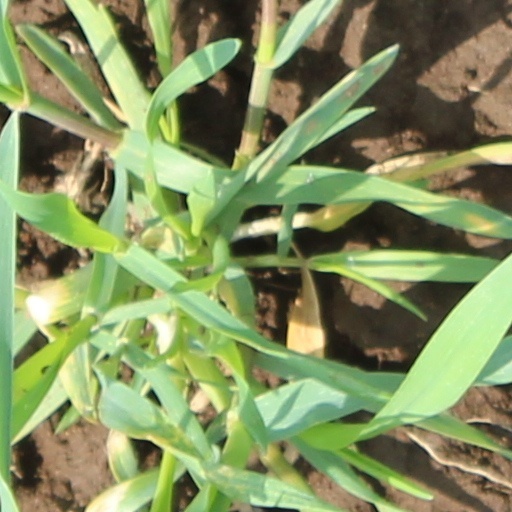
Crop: wheat